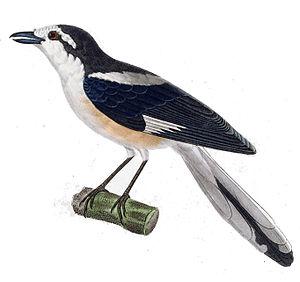
La Pie-grièche masquée est une espèce de passereaux de la famille des Laniidae. Cet oiseau est la plus petite espèce de son genre, Lanius, et possède une longue queue et un bec crochu. Chez le mâle, les parties supérieures sont principalement noires, avec du blanc sur la calotte, le front, sur un large sourcil et sur des taches sur les tectrices scapulaires et les ailes. La gorge, le cou et les parties inférieures sont blanches, à l'exception de la poitrine et des flancs orange. La femelle ressemble au mâle mais est plus terne, avec des parties supérieures noir brunâtre, et les scapulaires et les parties inférieures grisâtres ou chamoisées. Le juvénile a les parties supérieures gris-brun avec le front plus pâle et des stries de la tête jusqu'au croupion, les parties inférieures blanc cassé et barrées, et les ailes brunes, à l'exception de taches blanches sur les rémiges primaires. Le cri d'alerte est court et grinçant, mais le chant est plus mélodieux, rappelant ceux de certaines espèces d'hypolaïs.